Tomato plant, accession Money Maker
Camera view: tilt-top (135 deg); turntable rotation: 150 degrees
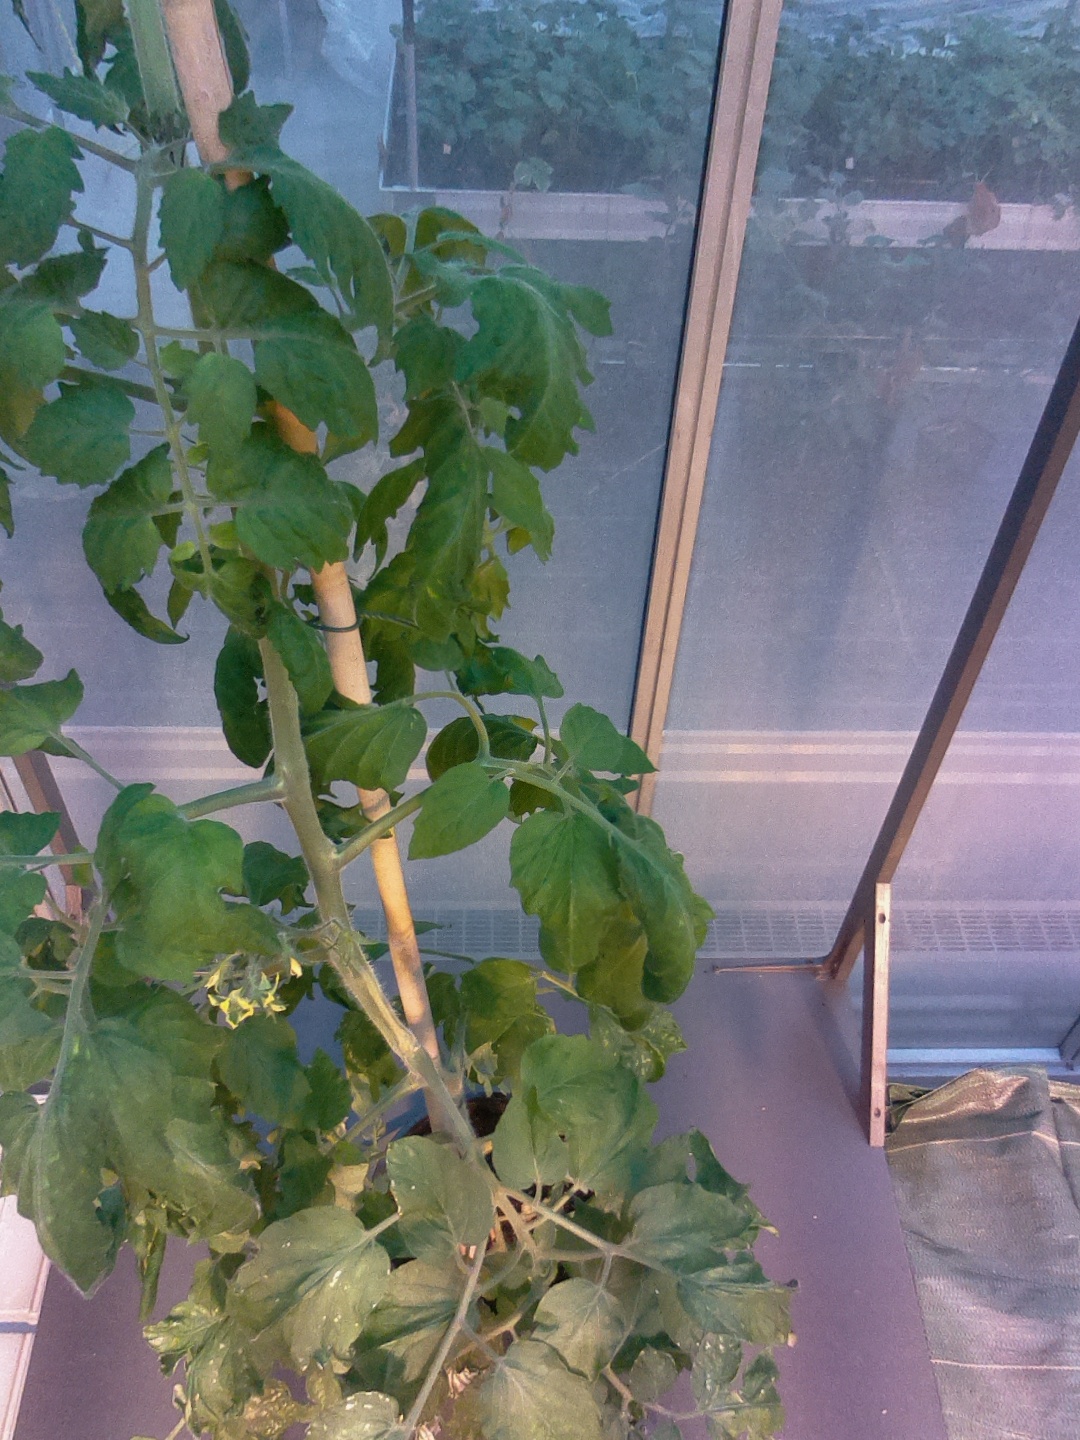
BBCH growth stage 63: 30%-40% of flowers open